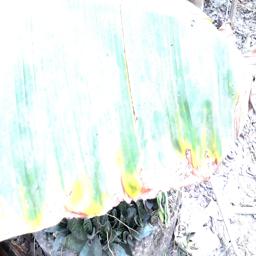
Label: POTASSIUM DEFICIENCY